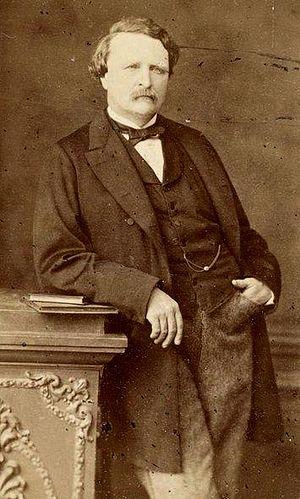
Hugh Algernon Weddell est un médecin et botaniste. Né le 22 juin 1819 à Painswick, près de Gloucester en Angleterre, il meurt le 22 juillet 1877 à Poitiers après avoir été éduqué et avoir travaillé en France.